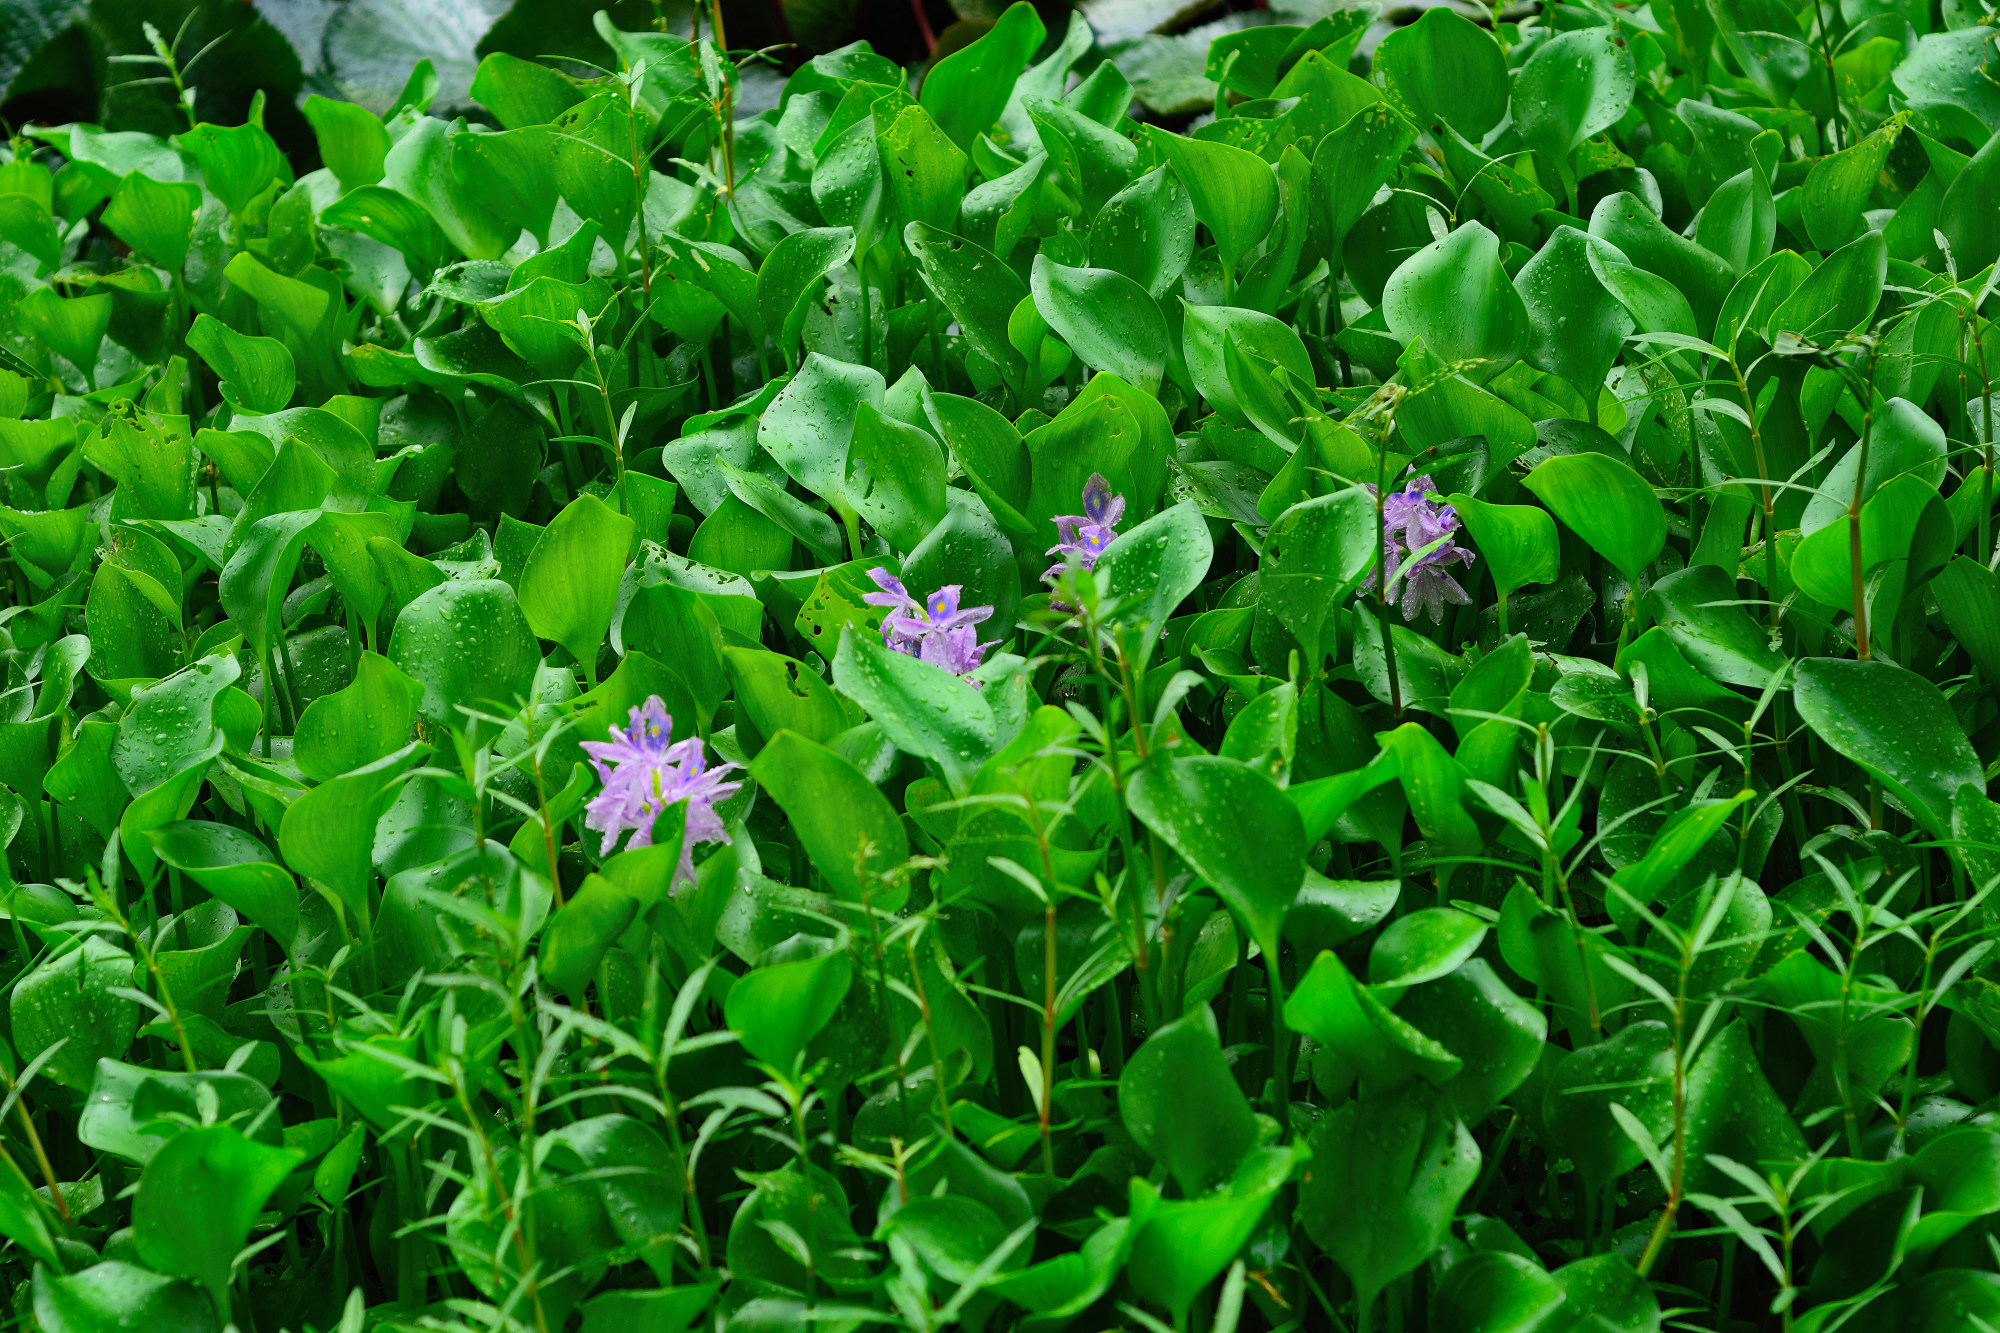
Pink Water Lily & Water Hyacinth — Khurushkul Pond, Bangladesh
Pink water lily (Nymphaea) flowers blooming amid dense water hyacinth (Eichhornia crassipes) coverage in a freshwater pond near Khurushkul, Cox's Bazar, Bangladesh. Photographed during the June 2026 monsoon season, with post-rain water droplets visible on the lily pads. Part of a 100-image GPS-tagged survey of the same pond.
Location: Khurushkul, Chattogram, Bangladesh
Captured: 2026-06-19T10:34:21+06:00